1999 Washington NATO summit

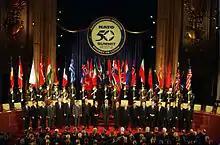
Representatives of NATO's 19 members during the official photo to mark the organization's 50th anniversary, April 23, 1999, in Washington, DC, USA.

The 1999 Washington summit was the 16th NATO summit, a three-day meeting held in Washington, D.C., on April 23–25, 1999.